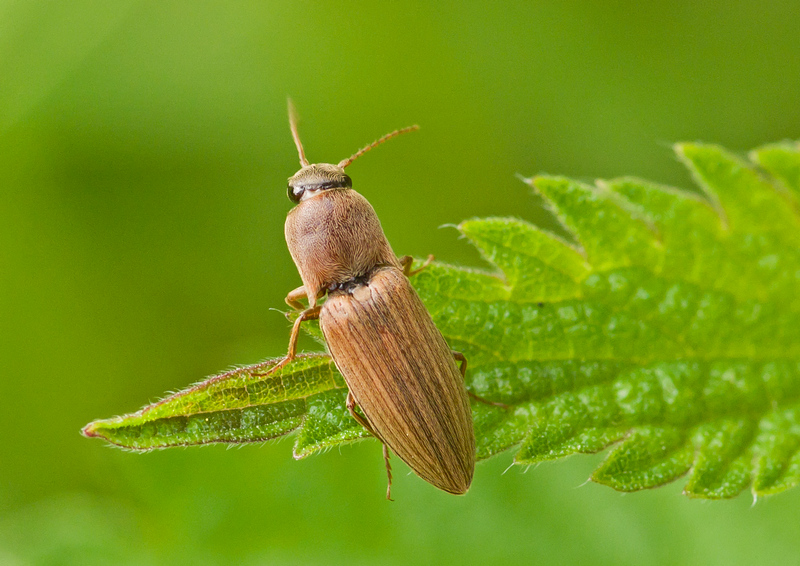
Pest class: clickbeetles_wireworms